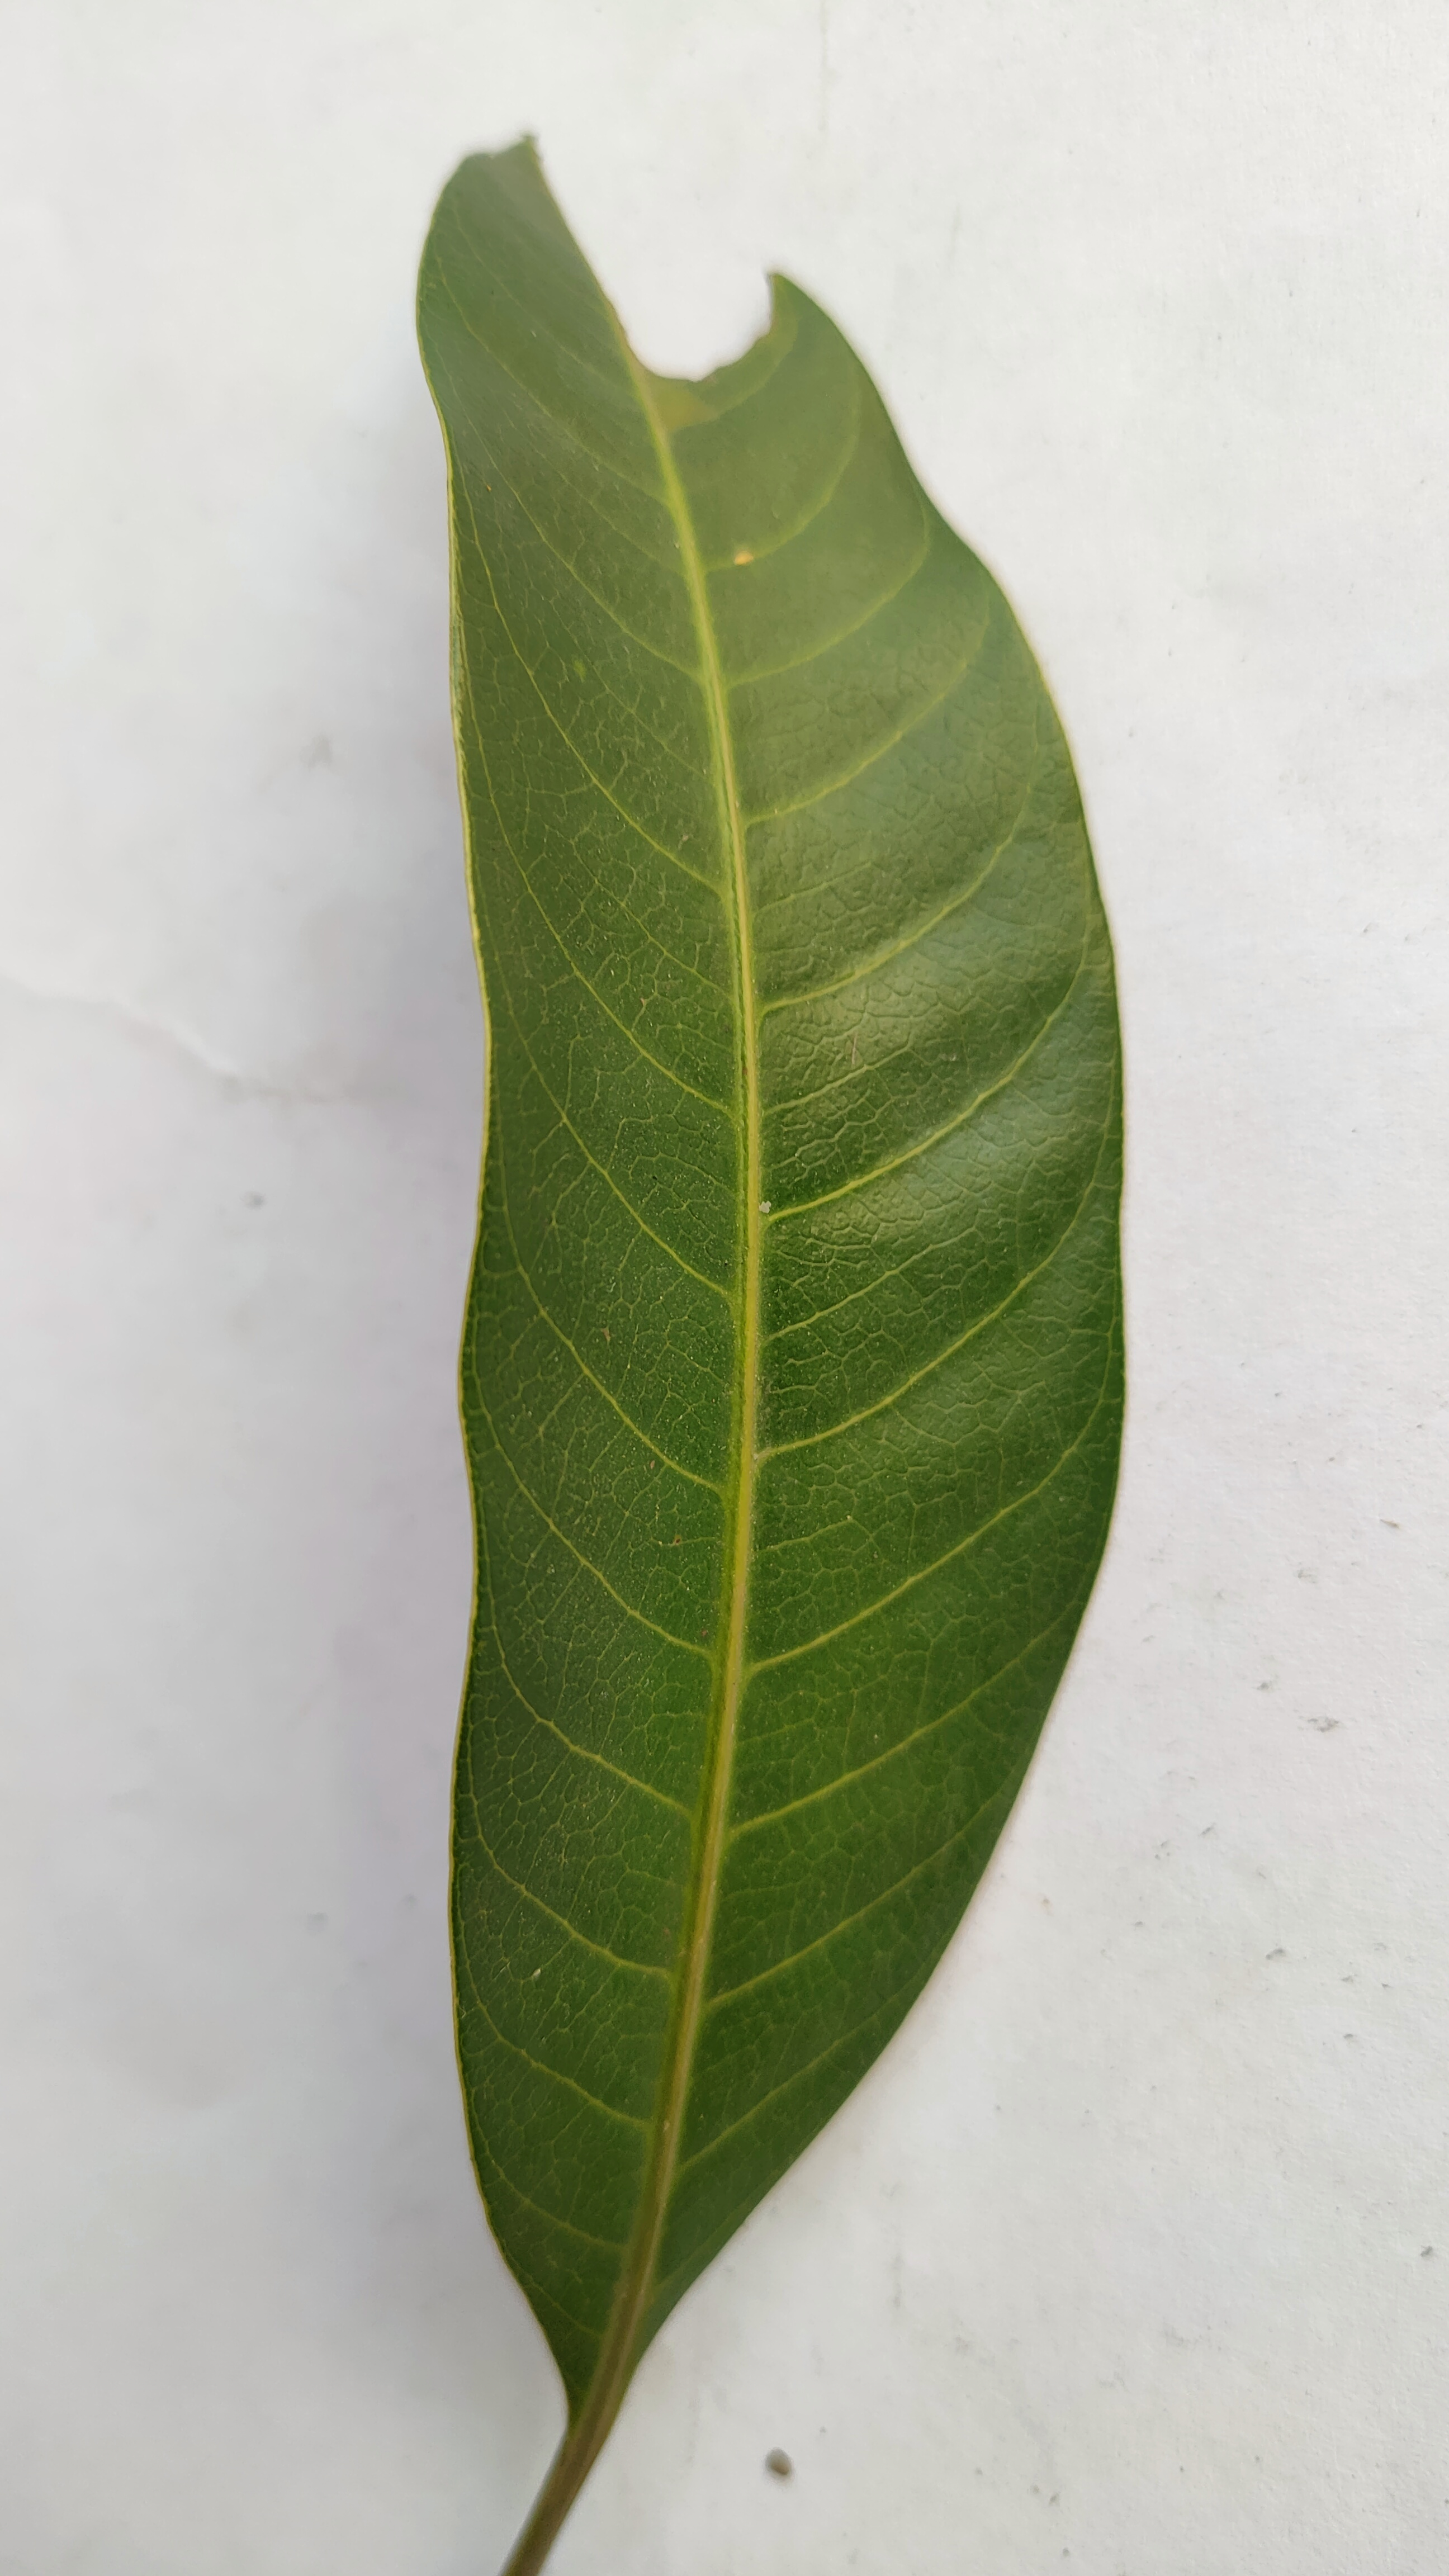
Leaf variety: Mango